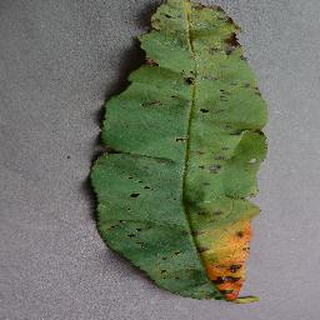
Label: peach_bacterial_spot